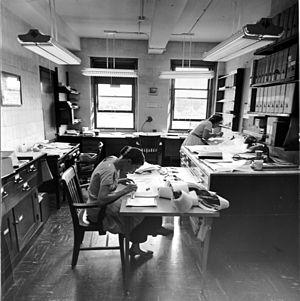
Joanne Simpson est la première femme à recevoir un doctorat en météorologie aux États-Unis. Elle fut membre de l'Académie nationale d'ingénierie des États-Unis, a été professeur de plusieurs universités, chercheuse pour le gouvernement des États-Unis et de la NASA. Elle est connue pour ses recherches sur les cyclones tropicaux, en particulier pour l'interprétation des tours convectives, les alizés, l'interaction air-mer et pour avoir été un des instigateurs du programme Tropical Rainfall Measuring Mission.